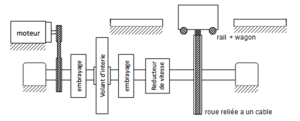
Schema montagnes russes lancées
Les montagnes russes lancées sont un type de montagnes russes qui ont la particularité de projeter leur trains à la place des traditionnelles remontées à chaînes. Les mécanismes de ce type de montagnes russes restent multiples.